La Folletière-Abenon

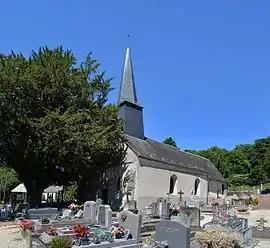
The church in La Folletière-Abenon

La Folletière-Abenon is a commune in the Calvados department in the Normandy region in northwestern France.